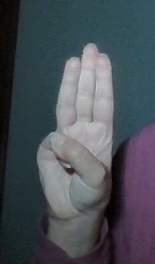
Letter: thaa